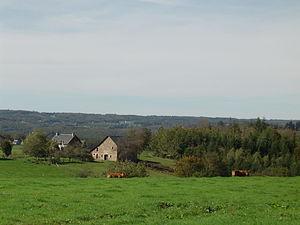
Saint-Pantaléon-de-Lapleau est une commune française située dans le département de la Corrèze en région Nouvelle-Aquitaine. Elle tire son nom d'un saint de l'Église catholique, saint Pantaléon.